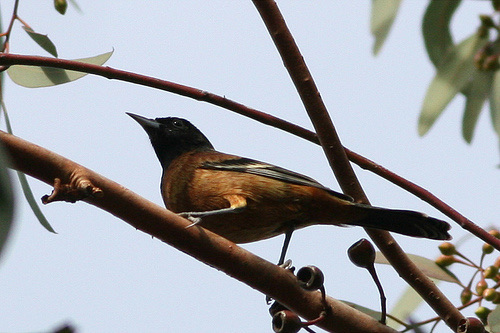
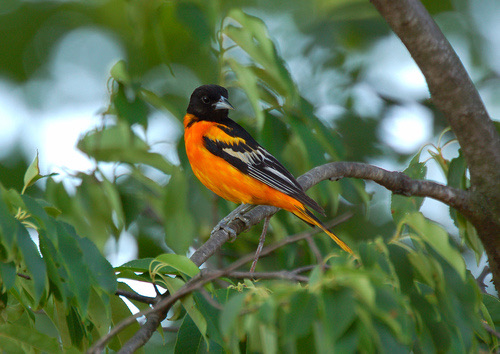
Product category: misc
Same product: yes